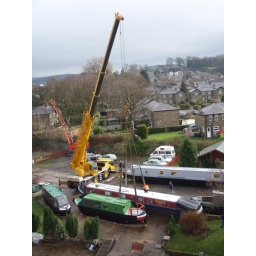
Bollington: How they put boats in the water